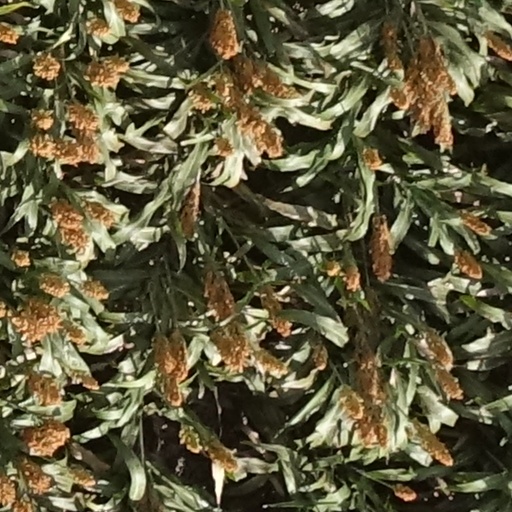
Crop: sorghum